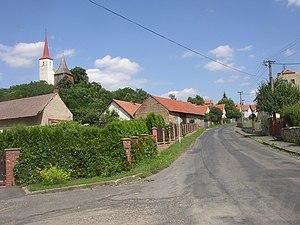
Vitice est une commune du district de Kolín, dans la région de Bohême-Centrale, en République tchèque. Sa population s'élevait à 1 088 habitants en 2020.